Charles Kirk (architect)

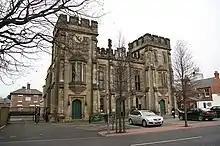
Spalding Sessions House

The Sessions House in Boston, Lincolnshire, was built between 1841 and 1842 and very similar to the Sessions House in Spalding (which was completed in 1843). The new building accommodated the Quarter Sessions and the Kirton and Skirbeck Bench. It has been subject to very few alterations, most of which have been carried out in the custody and service areas located to the rear of the ground floor. The custody area has four cells which were labelled on the original plans (the location of which is now unknown) as ‘Male Felon at Hard Labour’, ‘Male Felon not at Hard Labour’, ‘Female Felon at Hard Labour’ and ‘Common Ward’. The Sessions House ceased to be used as a Magistrates Court in 2003.